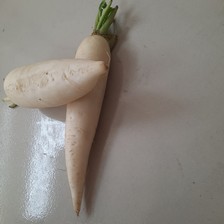
Label: others